Jasti Chelameswar

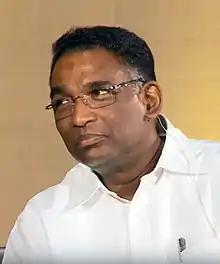
Jasti Chelameswar (April 2014)

Jasti Chelameswar (born 23 June 1953) is a former judge of the Supreme Court of India. He retired on 22 June 2018 as the second most senior Supreme Court judge. He was the chief justice of the Kerala High Court from 2010 to 2011 and of the Gauhati High Court from 2007 to 2010. He was also one of the four Supreme Court judges (along with Kurian Joseph, Ranjan Gogoi and Madan Lokur) who said they felt "compelled to call" a press conference over Chief Justice Dipak Misra's style of administration and allocation of cases.